List of monarchs of Georgia

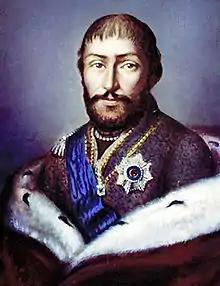
Portrait of King George XII, last Georgian monarch

This is a list of kings and queens regnant of the kingdoms of Georgia before Russian annexation in 1801–1810.